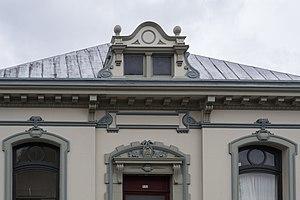
Le joint debout est une technique de couverture de toit ou façade utilisée en ferblanterie et idéale pour les façades très exposées aux intempéries. ce type de couverture est donc particulièrement adapté aux régions de climat rigoureux tels que montagne ou climat continental avec une très forte exposition au vent, à la pluie ou à la neige. La technique est recommandée aux toitures et façades présentant une inclinaison de minimum 3°.